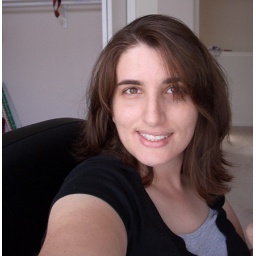
Me sitting at the computer desk in my room. =)